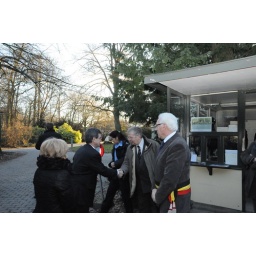
U.S. Ambassador to Belgium Howard Gutman visited the Royal Botanical Gardens and green houses in Meise.